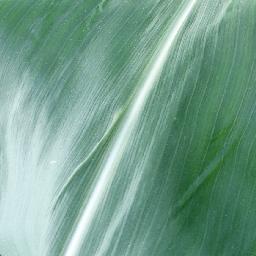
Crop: corn
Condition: (maize)_healthy